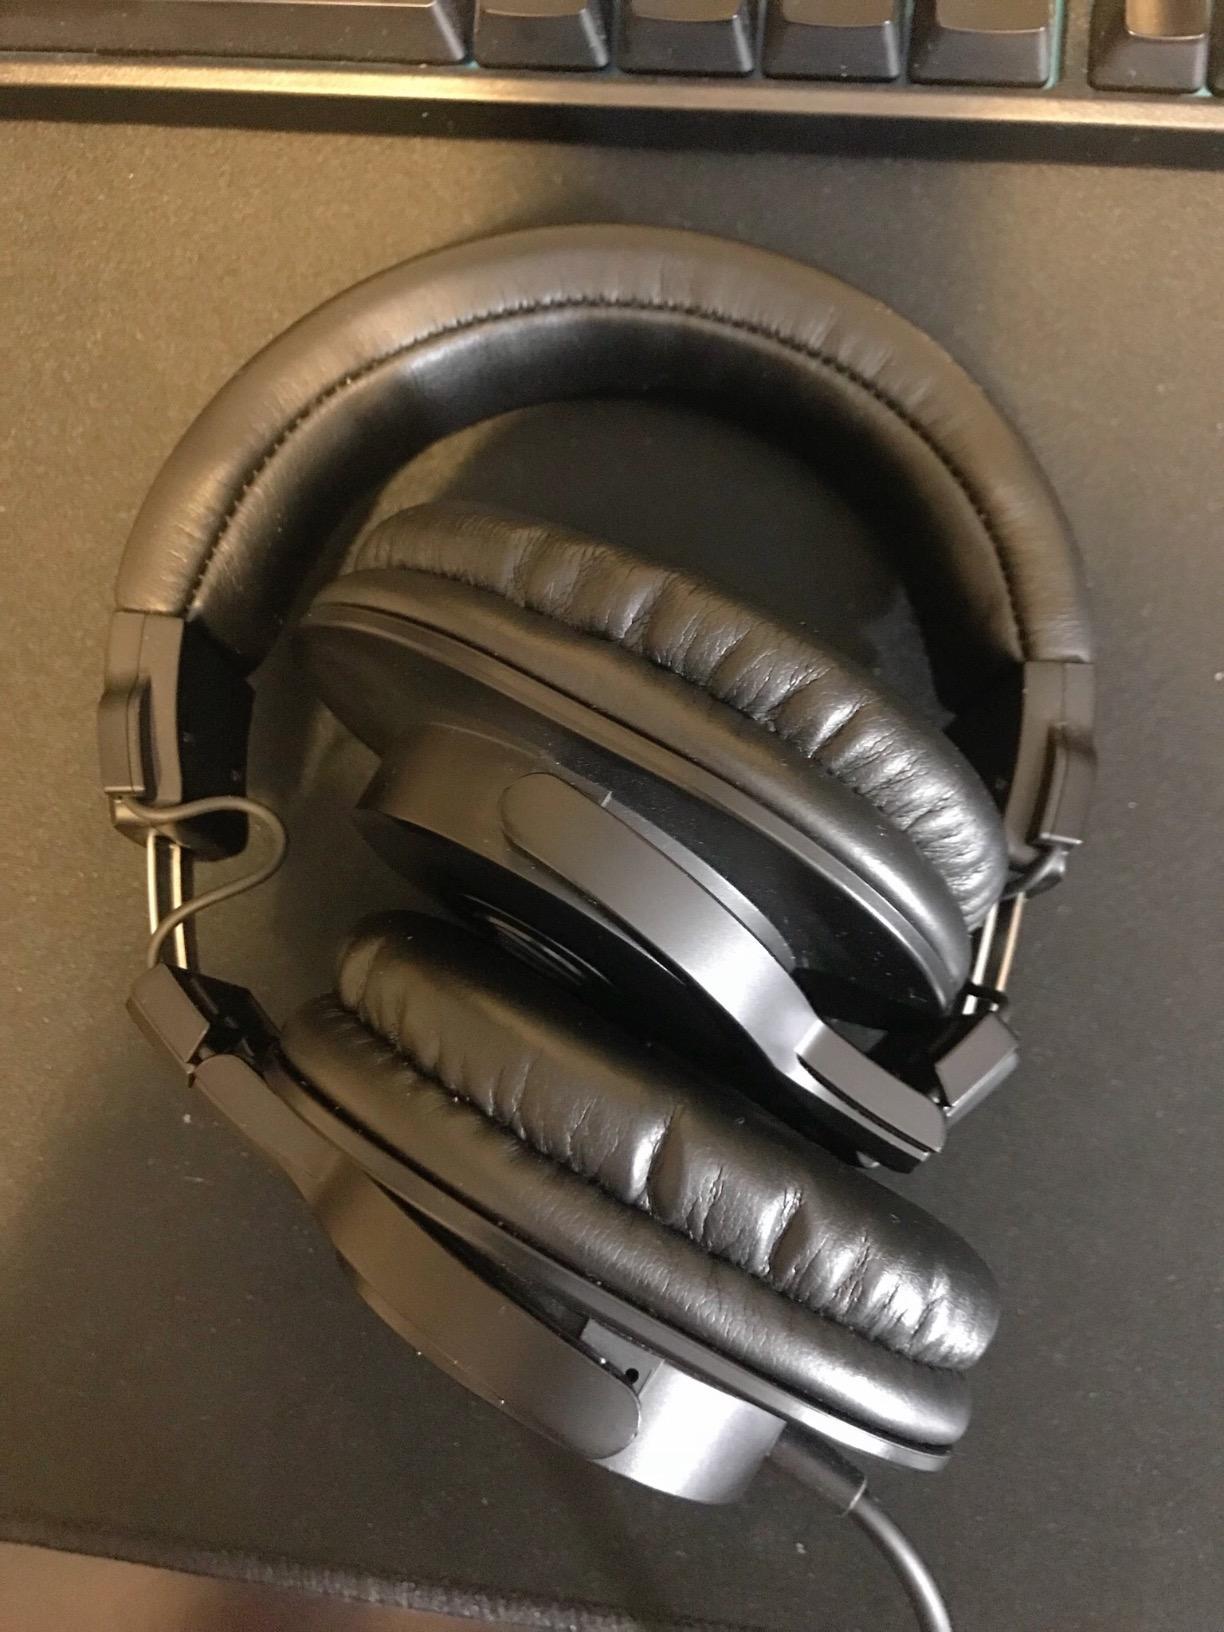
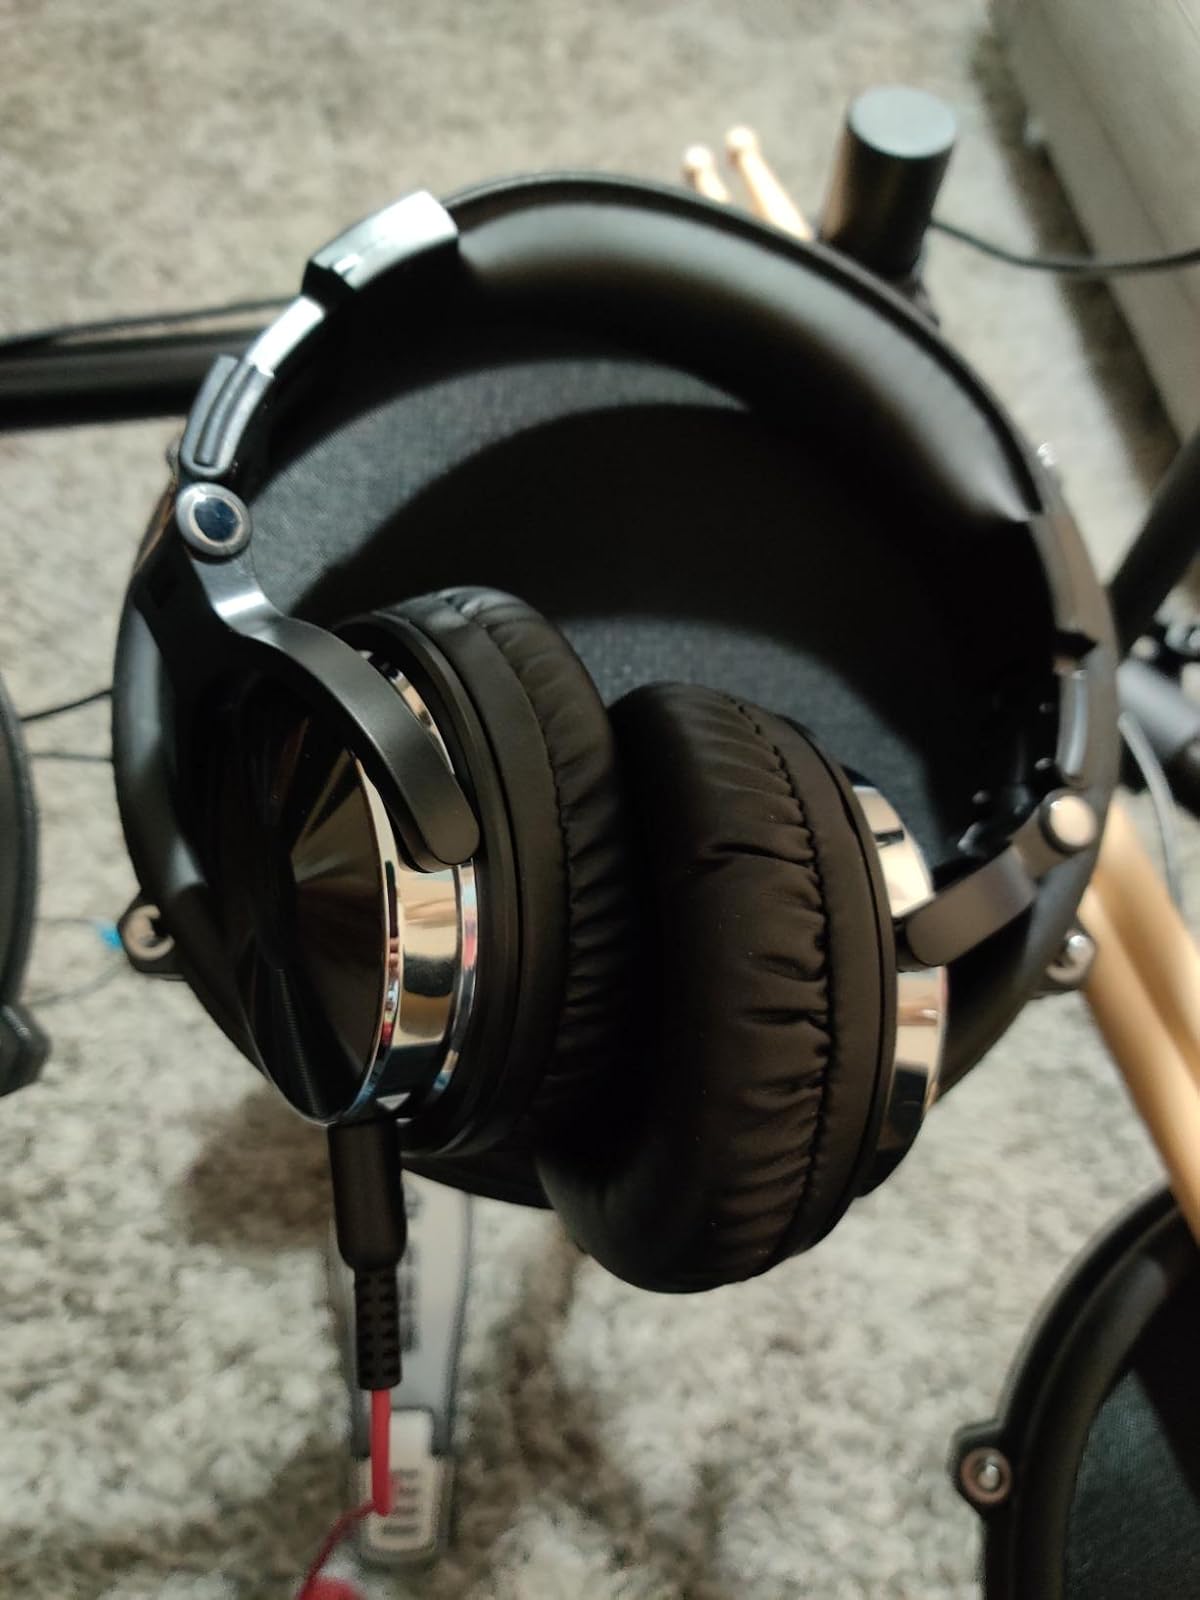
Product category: headphones
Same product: no